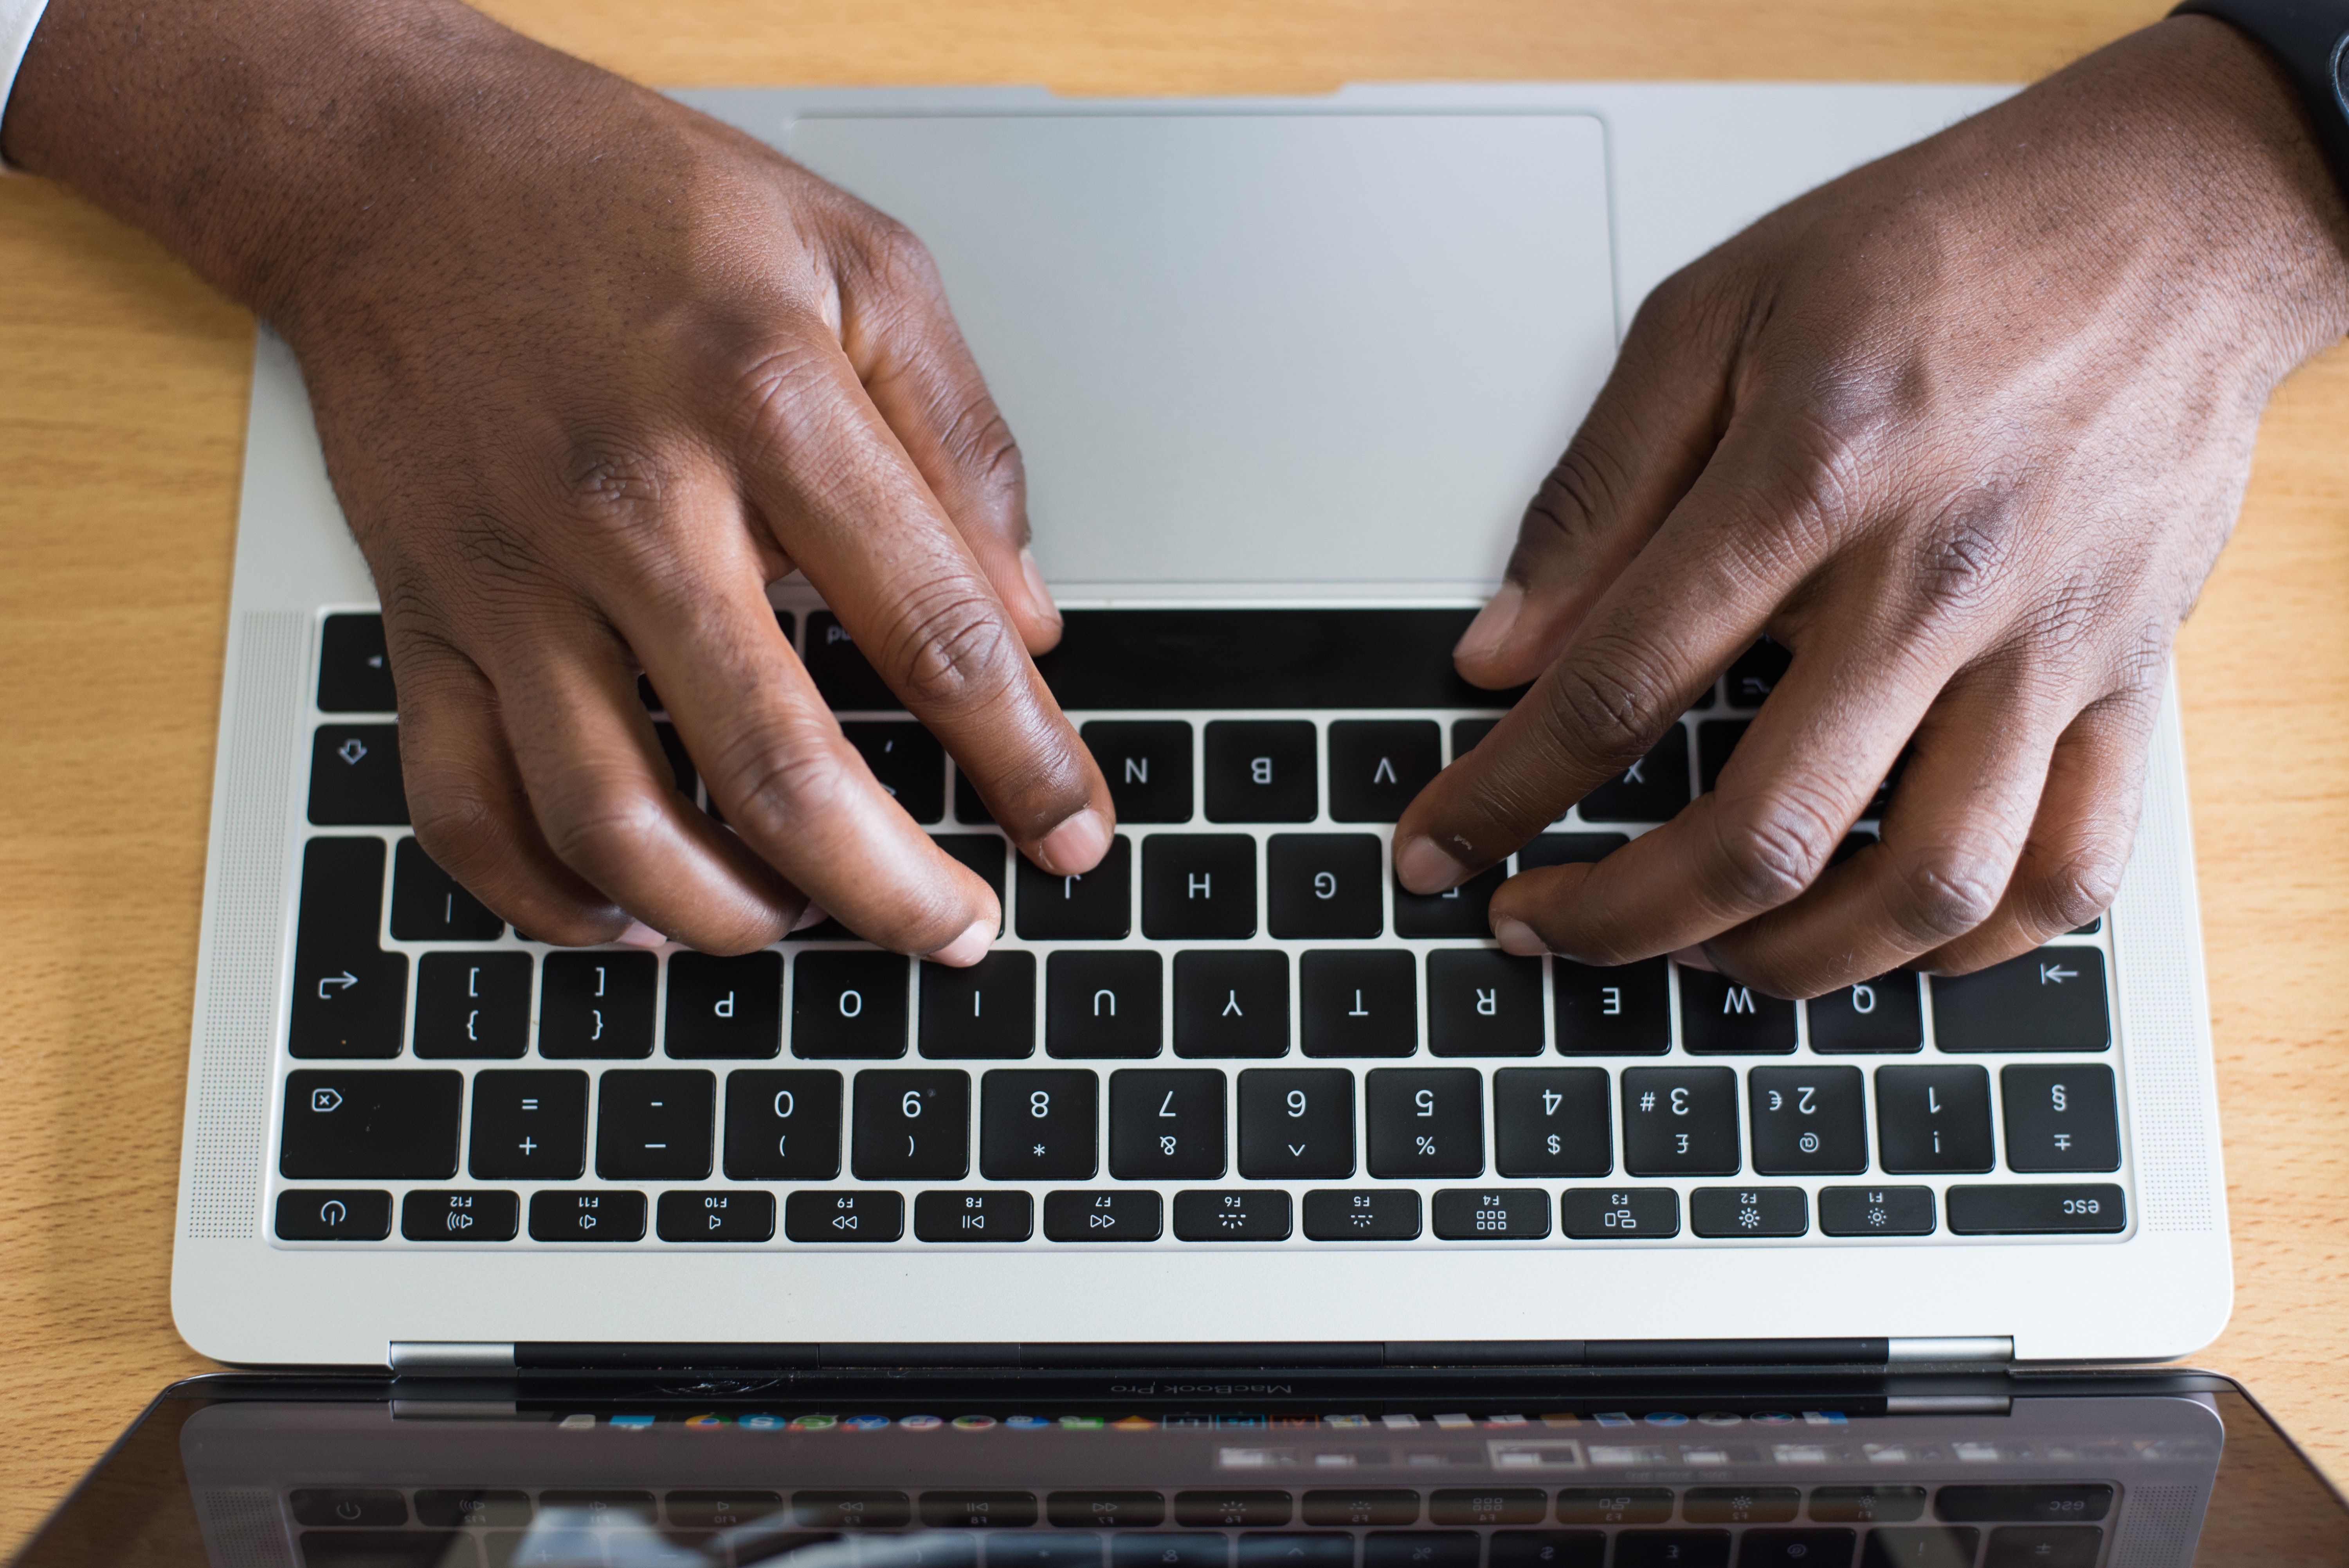
computer keyboard, space bar, hand, technology, nail, electronic device, finger, laptop, typing, office equipment, input device, gesture, wrist, electronic instrument, computer